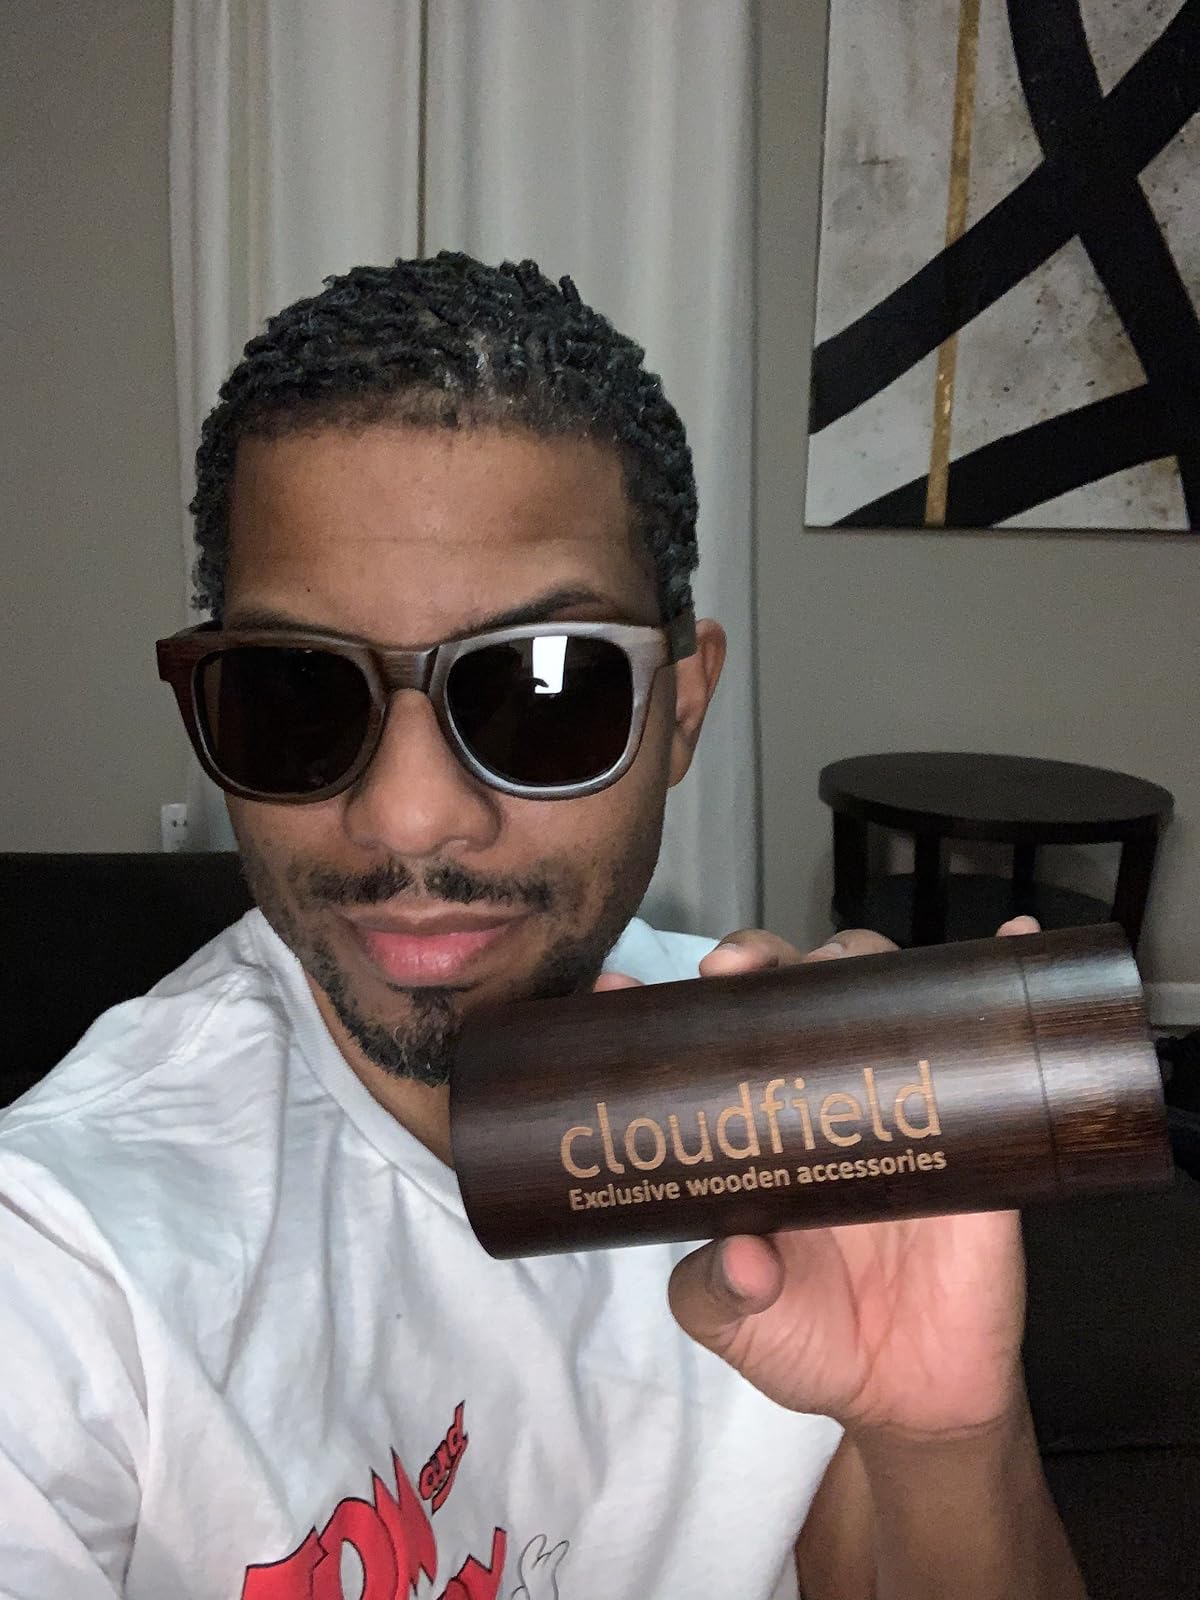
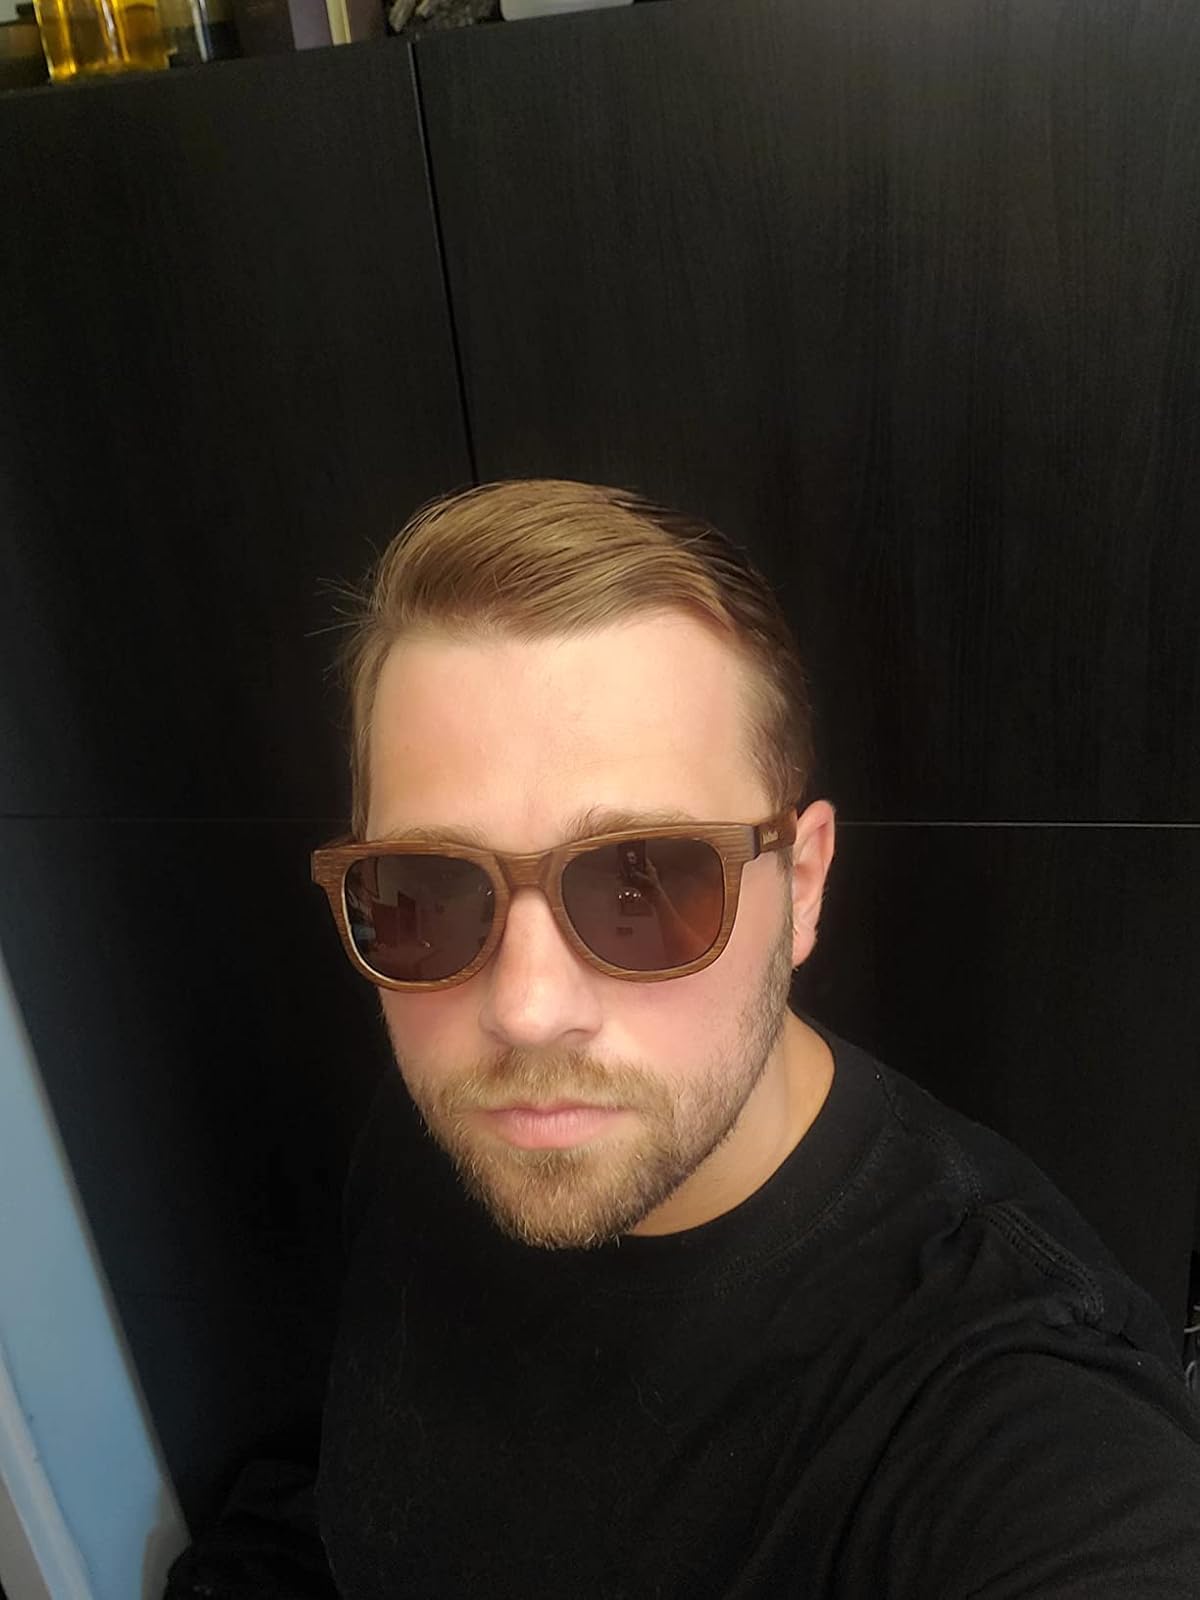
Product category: accessories_sunglasses
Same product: yes